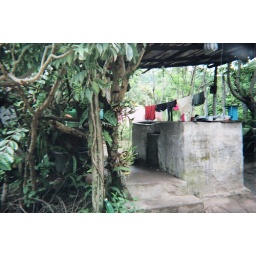
The only water source in the house I stayed at